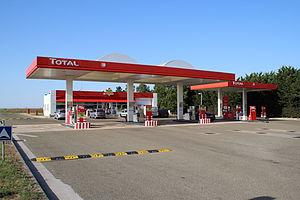
Le relais de Prunay est une station essence Total sur la route nationale 10 au Hameau de l'Abbé à Prunay-en-Yvelines en France. Camera location48°